Surfmen

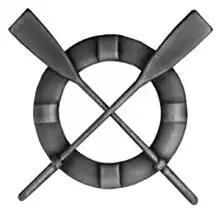
Surfman insignia used by United States Coast Guard, consisting of a pewter-toned life buoy crossed by two oars.

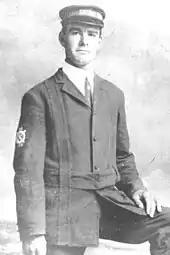
Surfman Howard Daniel Browning of Station Narrangansett Pier in winter uniform, c. 1909

Surfmen was the terminology used to describe members of the United States Lifesaving Service. It is also currently the highest qualification in the United States Coast Guard for small boat operations. Coast Guard Surfmen are rated to operate the 47-foot Motor Lifeboat in its most extreme operating conditions after undergoing training at the National Motor Lifeboat School.